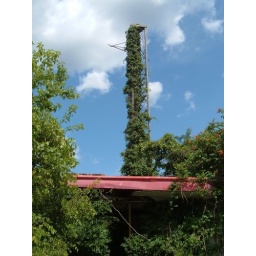
sign tower Rt. 66 in Missouri